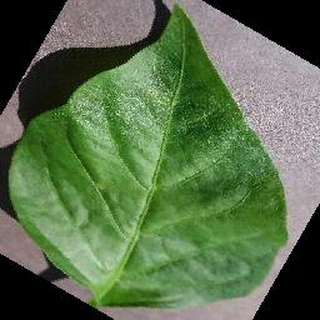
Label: healthy_bell_pepper